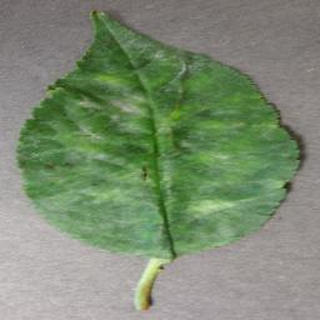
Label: cherry_powdery_mildew